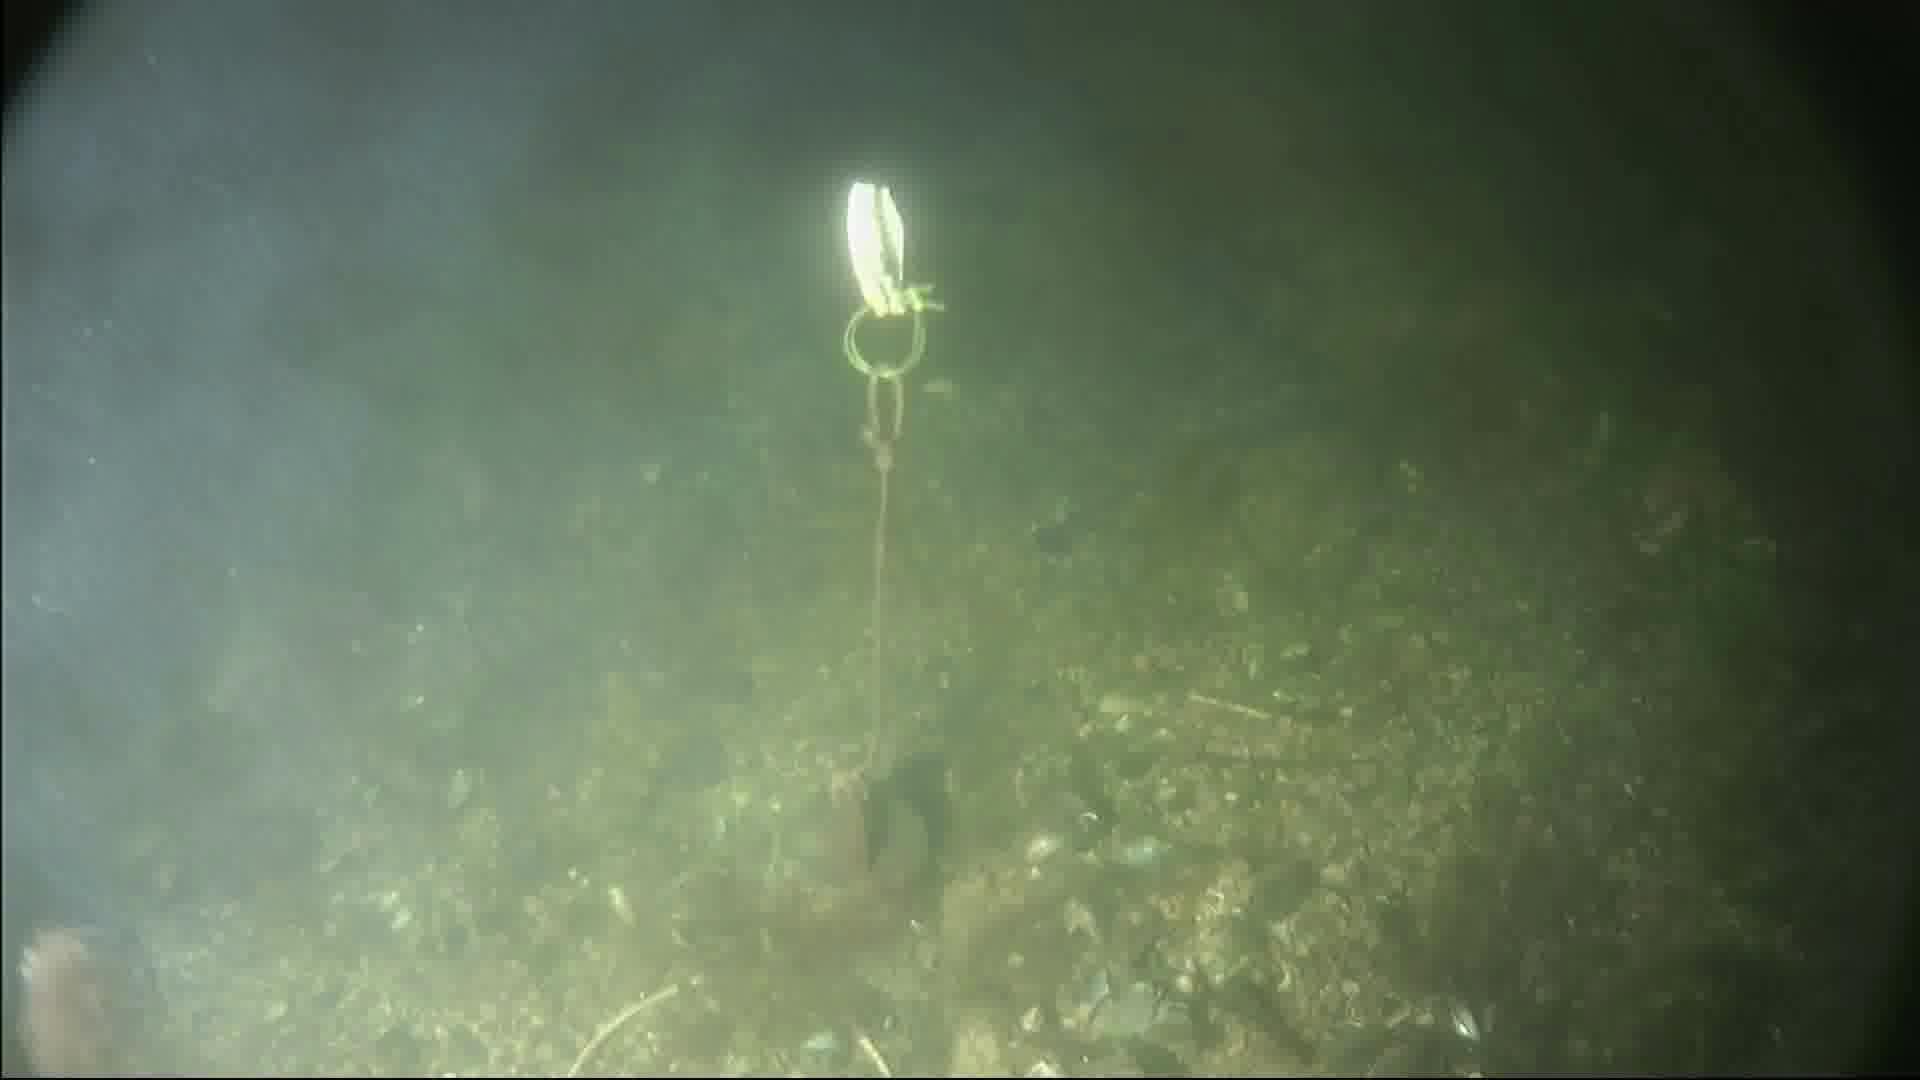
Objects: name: shrimp